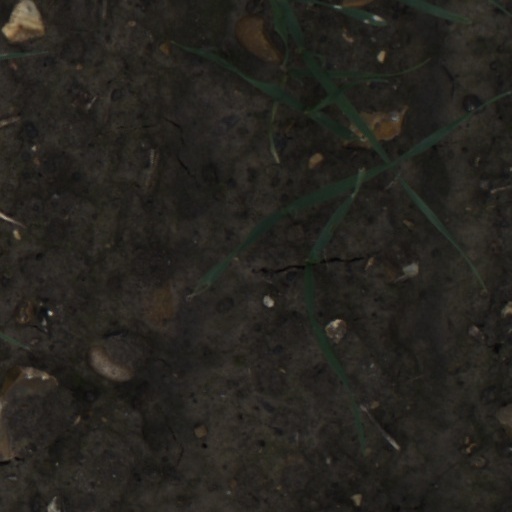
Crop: wheat